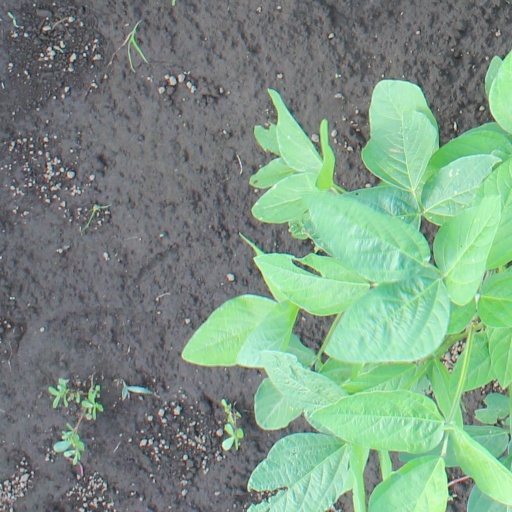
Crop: soybean